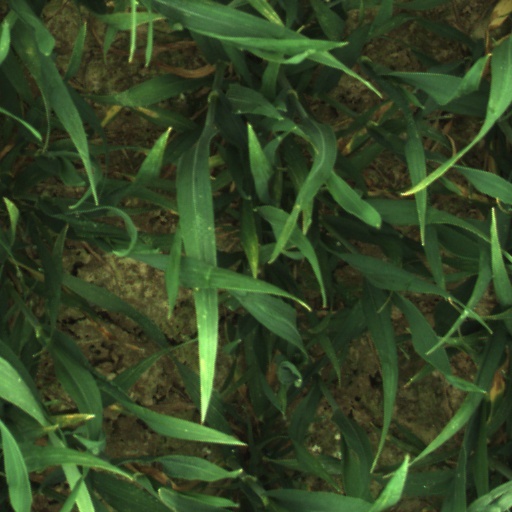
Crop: wheat